2019 My Bariatric Solutions 300

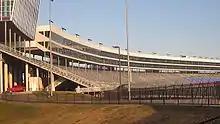
Texas Motor Speedway, the track where the race was held.

Texas Motor Speedway is a speedway located in the northernmost portion of the U.S. city of Fort Worth, Texas – the portion located in Denton County, Texas. The reconfigured track measures with banked 20° in turns 1 and 2 and banked 24° in turns 3 and 4. Texas Motor Speedway is a quad-oval design, where the front straightaway juts outward slightly. The track layout is similar to Atlanta Motor Speedway and Charlotte Motor Speedway.